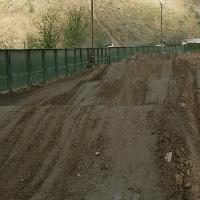
Weather: cloudy or overcast